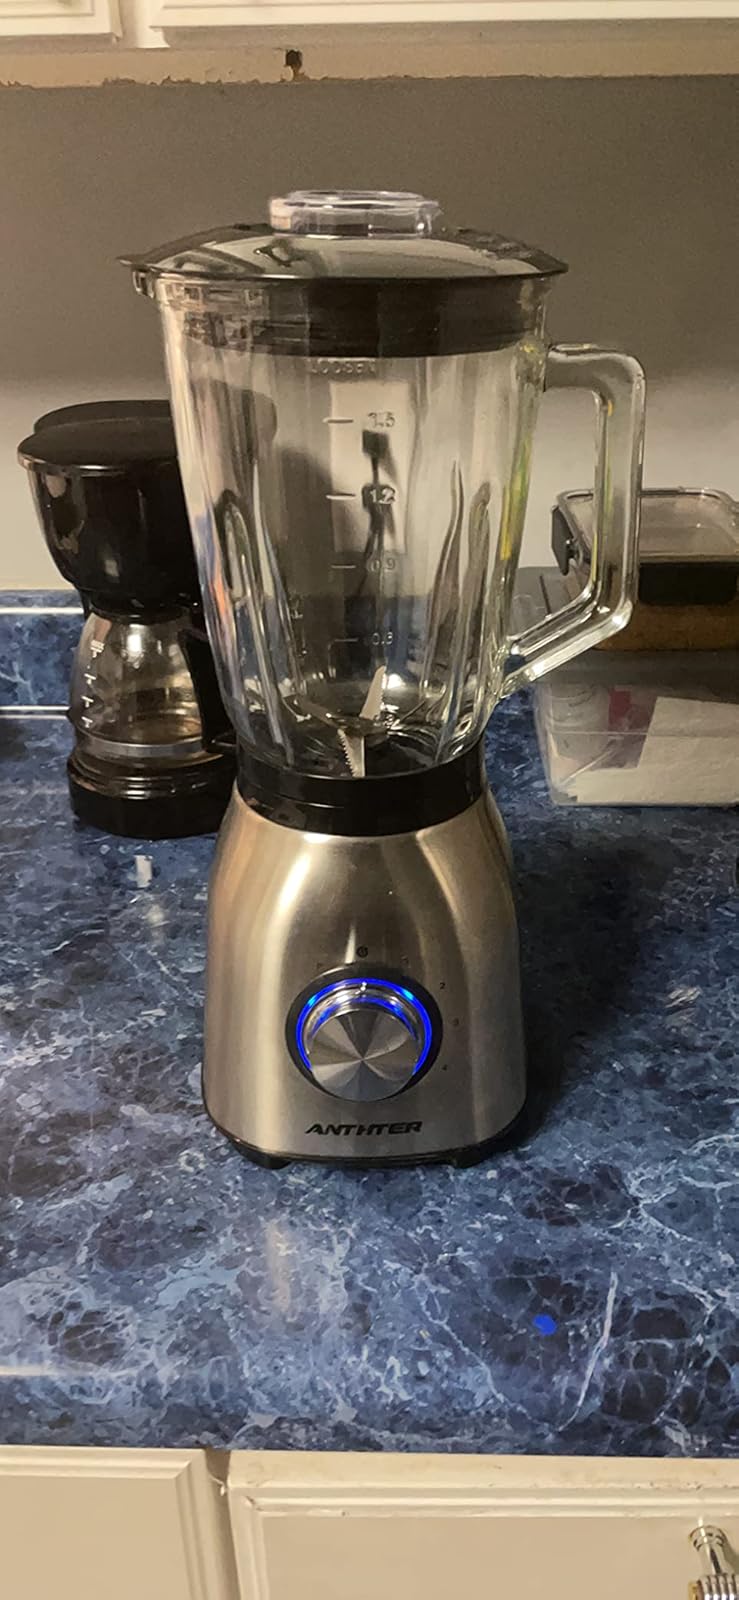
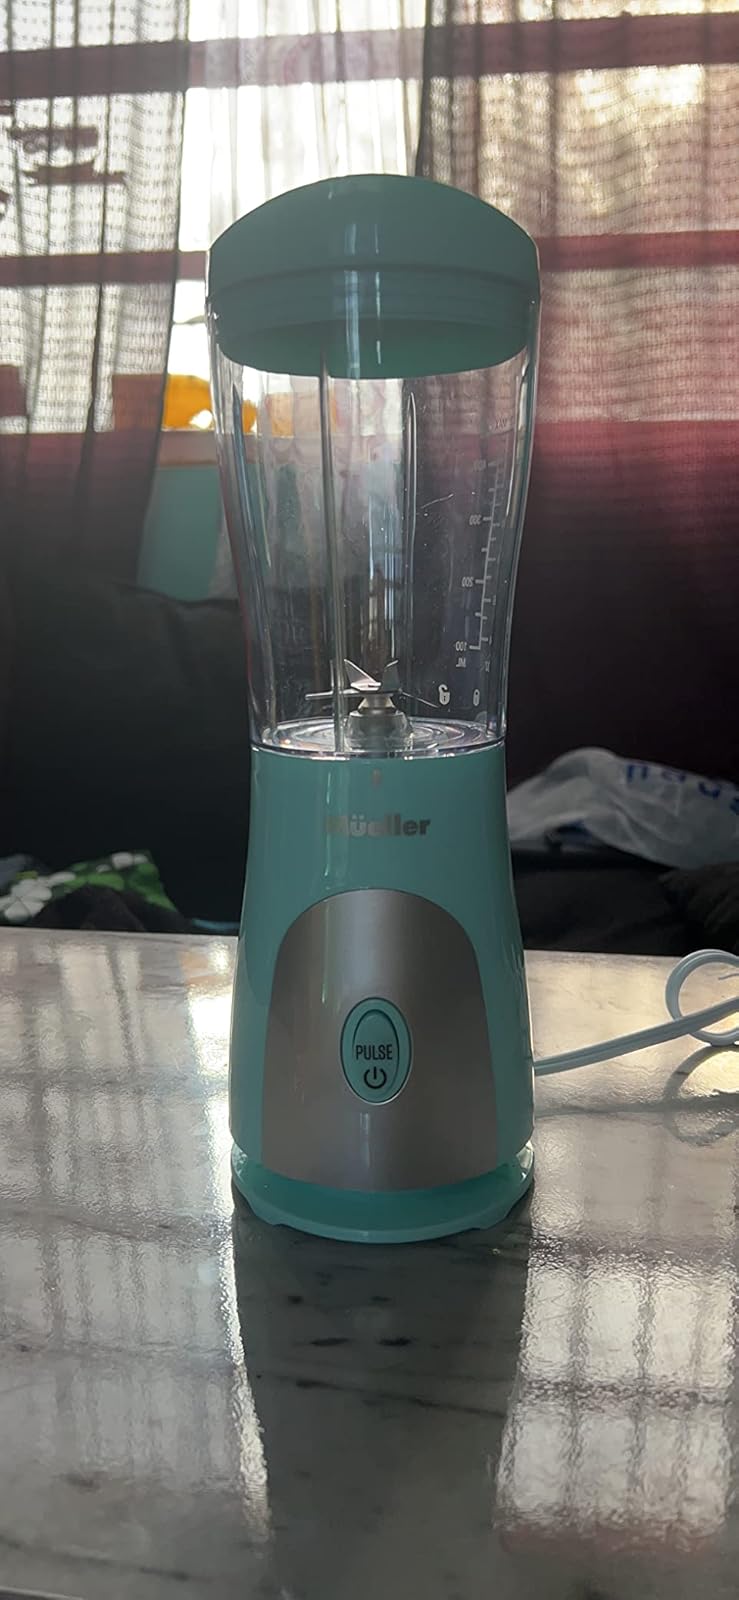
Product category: items_blender
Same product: no